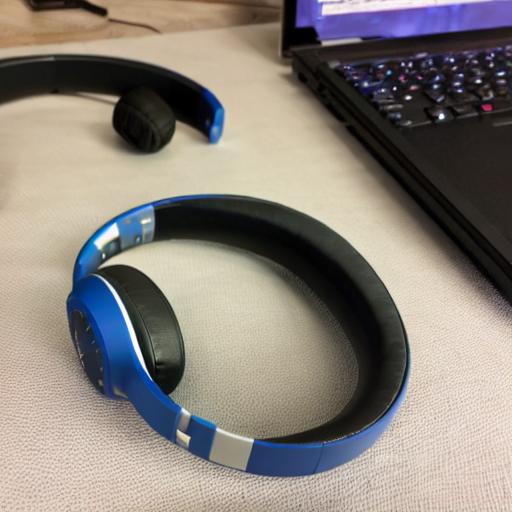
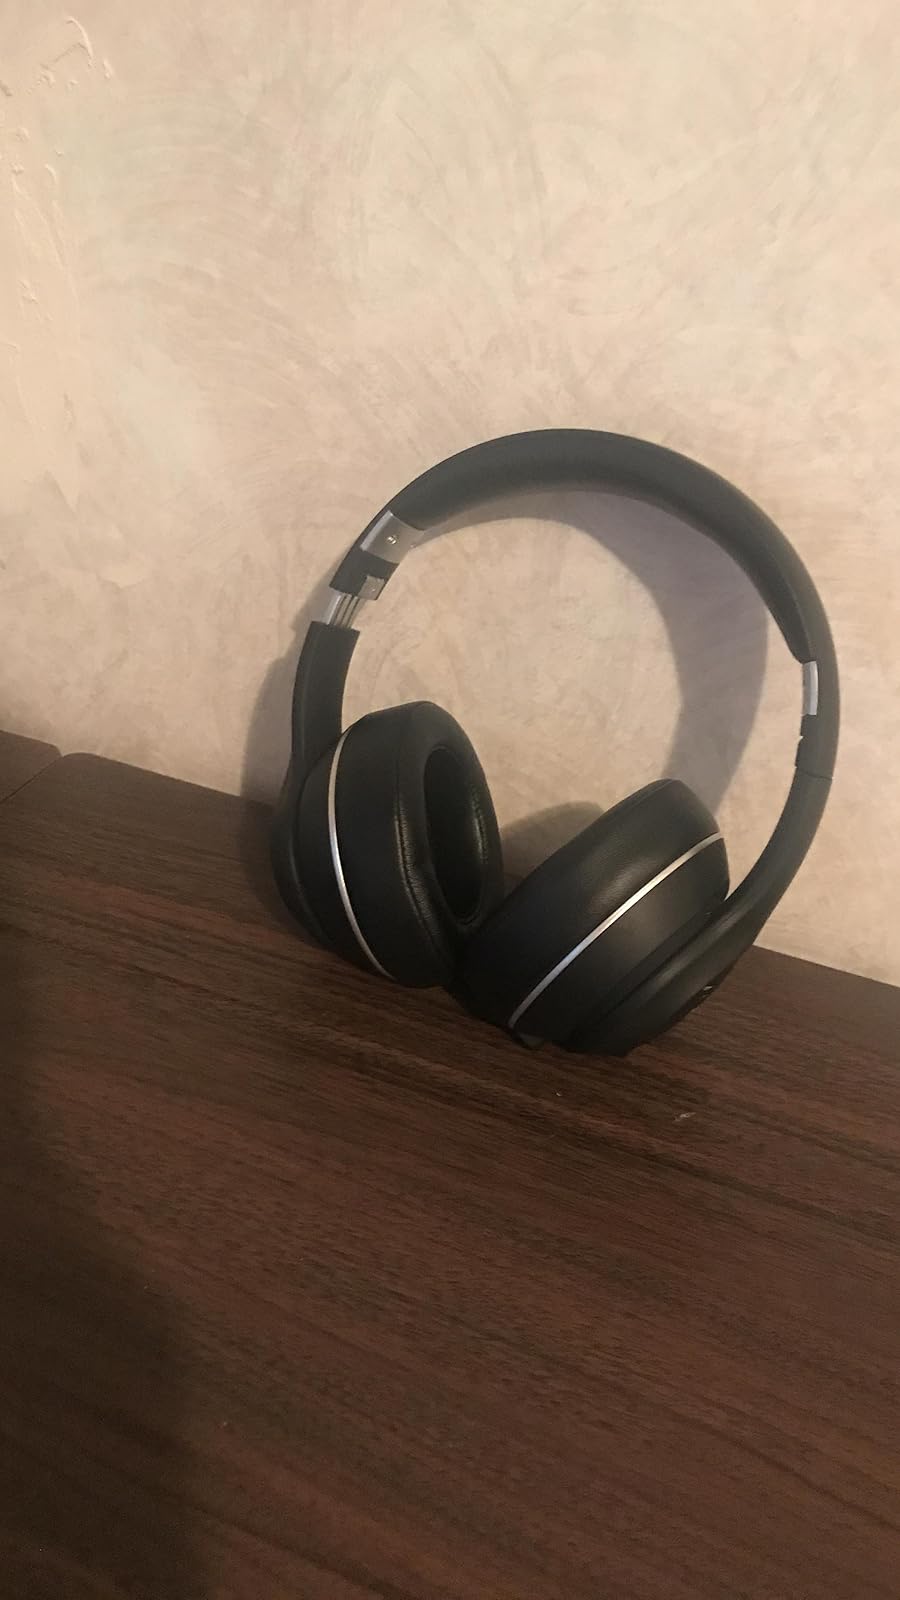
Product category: headphones
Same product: no